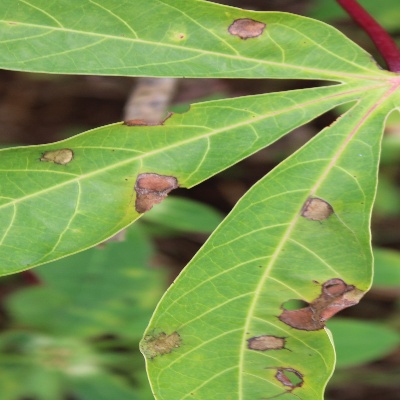
Crop: Cassava
Condition: brown spot